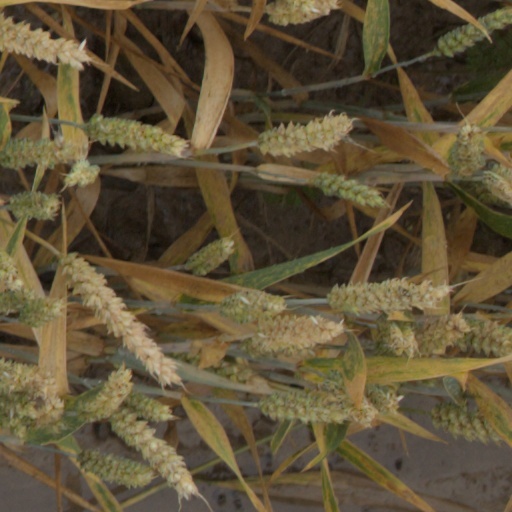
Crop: wheat